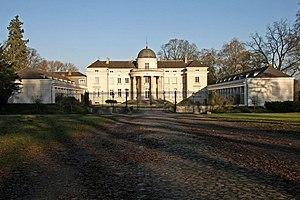
Cette liste non exhaustive répertorie les principaux châteaux en Belgique.
Le château de Duras est un château situé à Duras, entité de la commune belge de Saint-Trond.
L'architecture baroque mosan, connue également sous le nom d'architecture dans la principauté de Liège, est une forme d'architecture baroque qui s'est développée aux XVIIᵉ et XVIIIᵉ siècles dans la principauté de Liège, autour d'Aix-la-Chapelle et de Maastricht. Cette région est le Pays mosan. Le baroque mosan s'apparente au baroque des Pays-Bas méridionaux et occupe donc une position intermédiaire entre le stricte classicisme néerlandais et le plus exubérant classicisme français. L'influence du baroque allemand est particulièrement visible dans la région d'Aix-la-Chapelle. Ce style d’architecture est l'un des domaines de la période baroque dans la Principauté de Liège, qui au-delà de l'architecture, fut une période prospère pour les arts appliqués.